A hundred Italian films to be saved

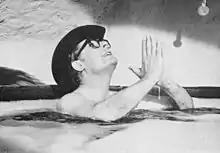
Marcello Mastroianni in "8½" (1963) by Federico Fellini, considered to be one of the greatest films of all time

The list of the A hundred Italian films to be saved was created with the aim to report "100 films that have changed the collective memory of the country between 1942 and 1978". Film preservation, or film restoration, describes a series of ongoing efforts among film historians, archivists, museums, cinematheques, and nonprofit organization to rescue decaying film stock and preserve the images they contain. In the widest sense, preservation assures that a movie will continue to exist in as close to its original form as possible.